Lazy Susan (film)

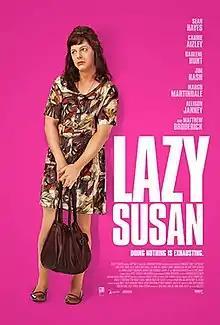

Lazy Susan is a 2020 American comedy film directed by Nick Peet and starring Sean Hayes.